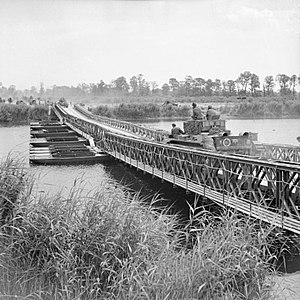
Operation Goodwood / Planlægning og forberedelse / Allieret planlægning og forberedelse
Cromwell-kampvogne kører over York-broen, en Bailey-bro over Caen-kanalen og Orne-floden.
Cromwell kampvogne kører over York-broen, en Bailey bro over Caen-kanalen og Orne-floden under operation Goodwood, 18. juli 1944
Operation Goodwood var et angreb, som blev iværksat den 18. juli 1944 under Operation Overlord i 2. Verdenskrig. Angrebet blev gennemført af den britiske hær øst for byen Caen i Normandiet. 8. britiske korps anførte angrebet med tre panserdivisioner støttet af 1. korps på den østlige flanke og 2. canadiske korps på den vestlige. Canadierne gennemførte samtidig deres eget angreb med kodenavnet Operation Atlantic for at erobre resten af Caen.